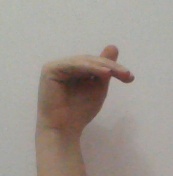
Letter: khaa